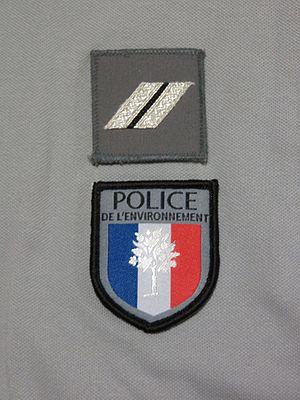
Écusson de police de l'environnement et grades d'Agent Technique ""de combat"" pour polo, veste et pull des établissements publics de l'environnement en 2010."
Les corps techniques de fonctionnaires commissionnés et assermentés travaillant dans un des établissements publics du Ministère chargé de l'Environnement peuvent être astreints au port de l'uniforme réglementaire :